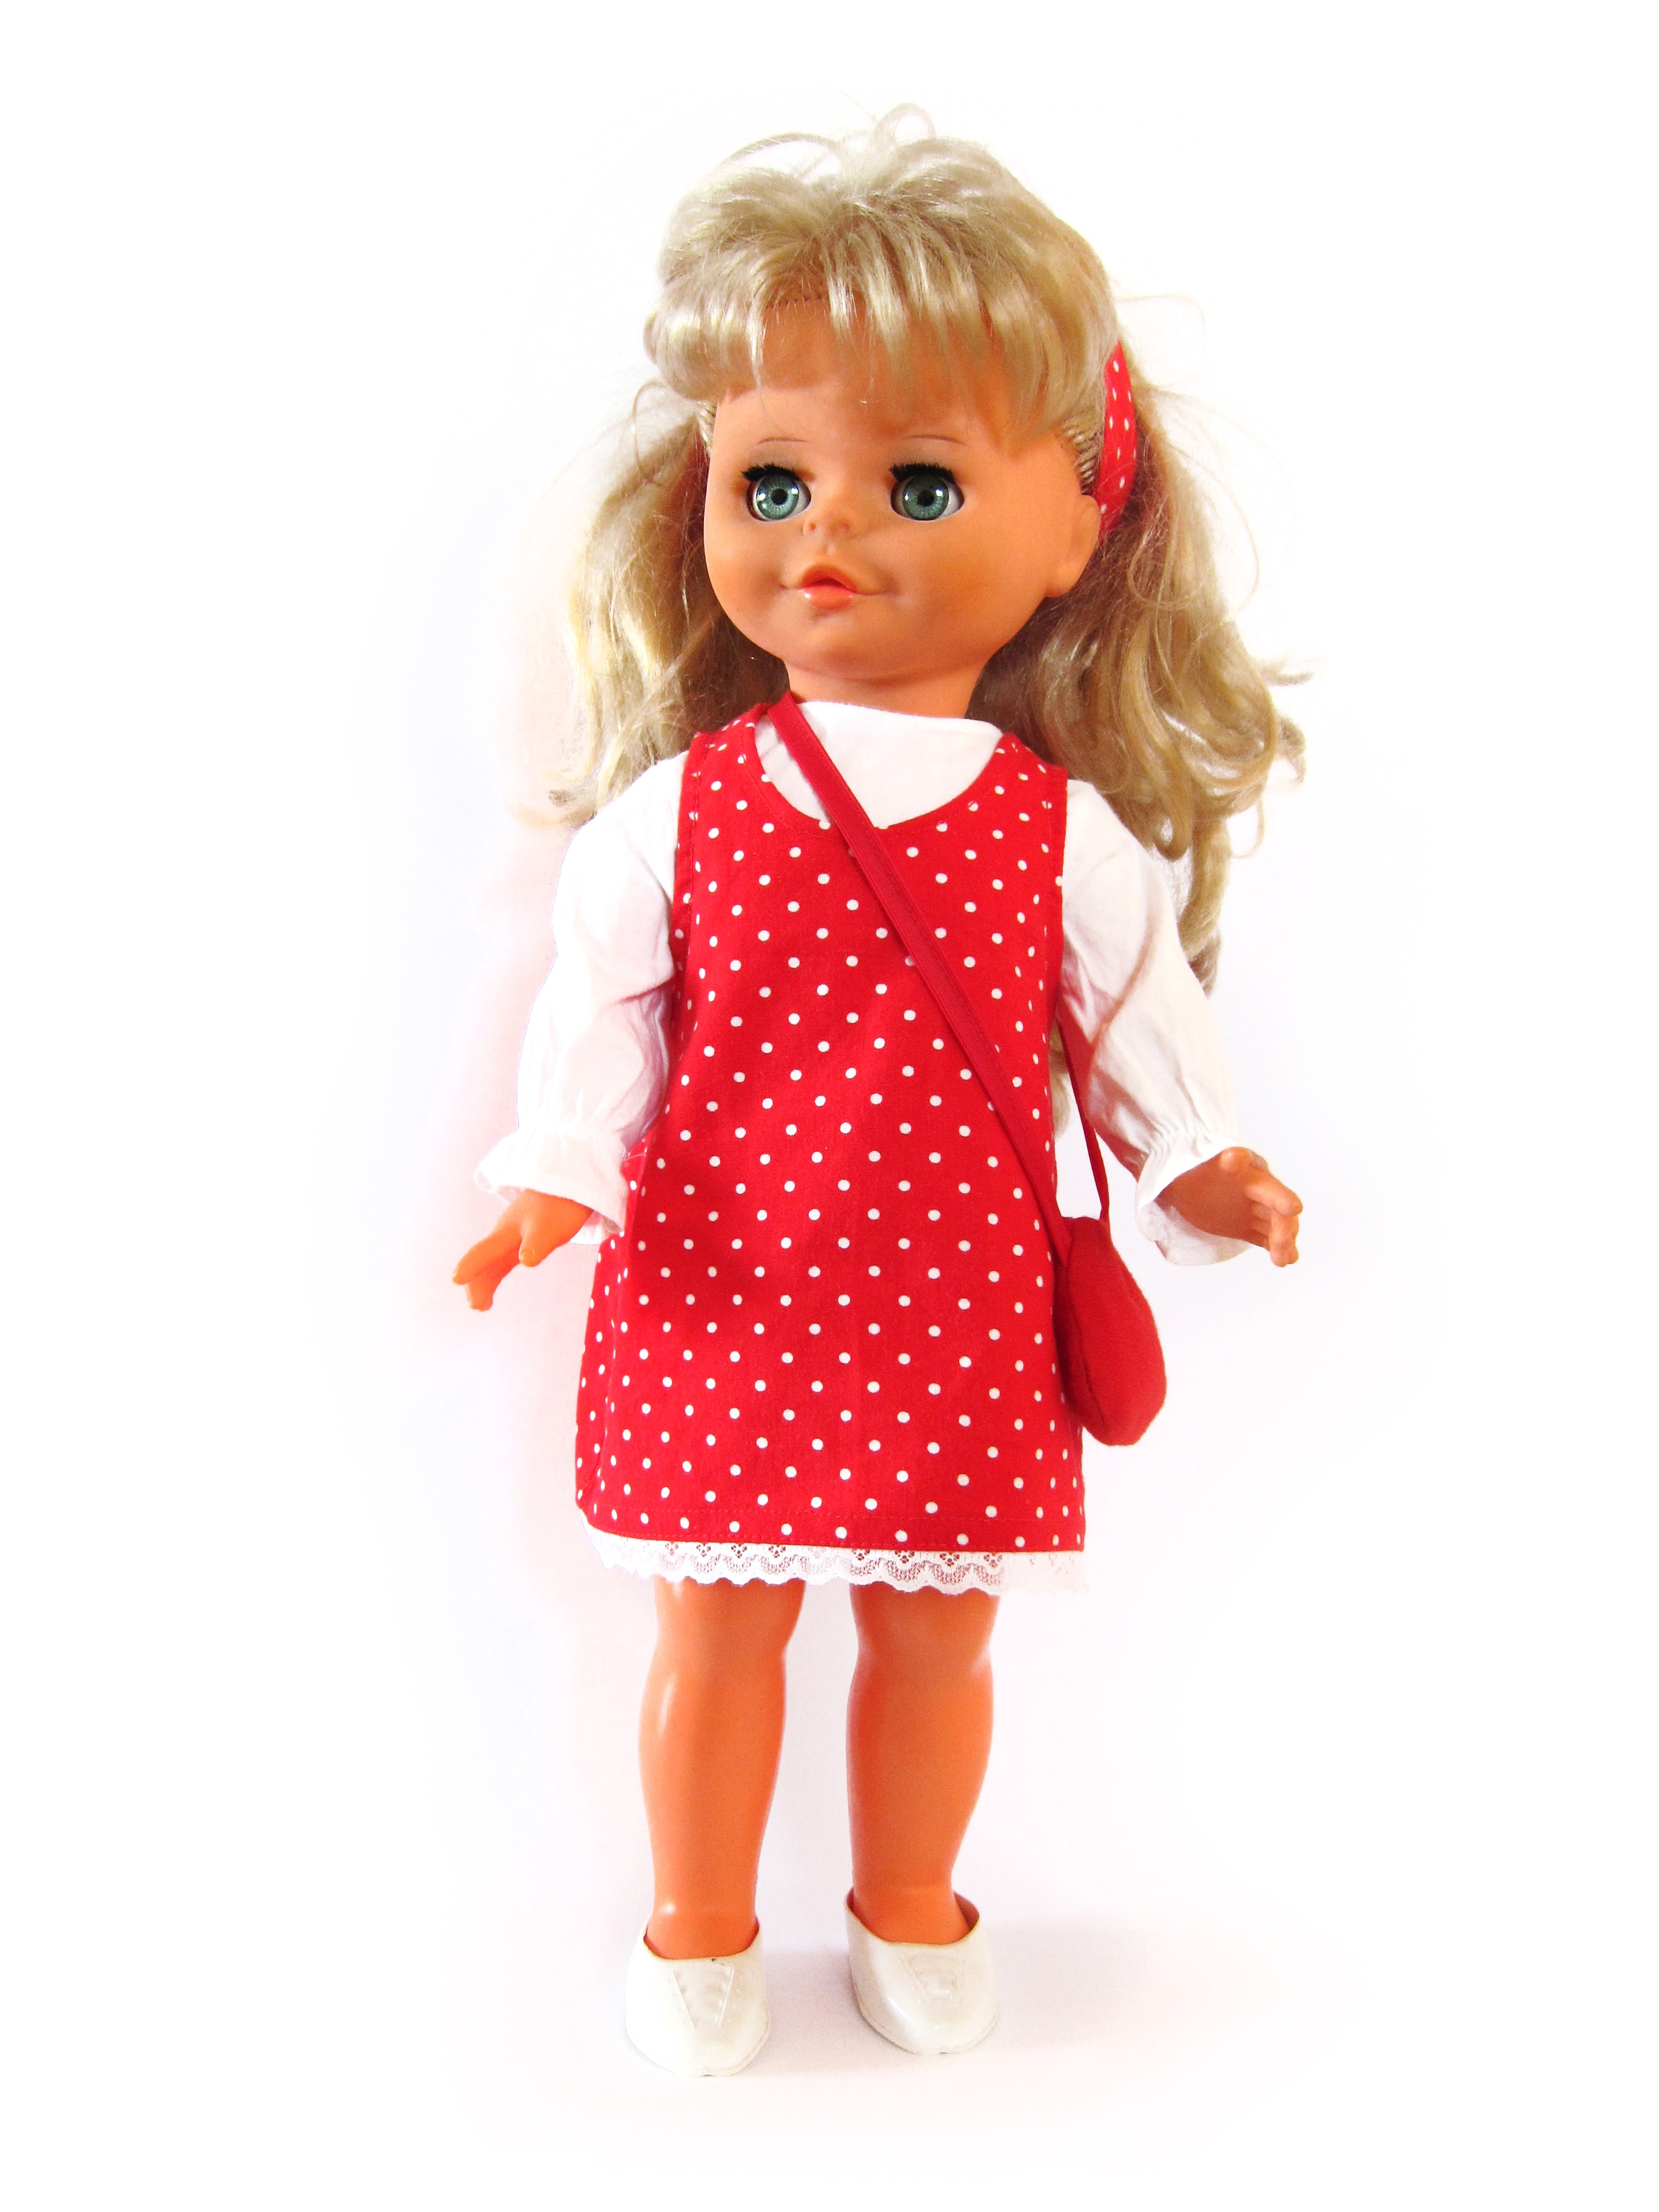
girl, vintage, play, pattern, bag, pink, toy, handbag, shoes, doll, children, dress, figure, design, toddler, toys, blond, children toys, puppet theatre, puppet show, play dolls